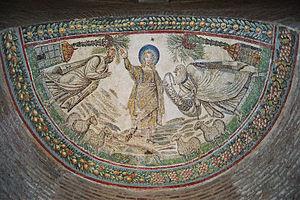
L’Antiquité tardive est une expression utilisée pour désigner une période de l’histoire européenne qui commence à la fin du IIIᵉ siècle mais dont le terme est beaucoup plus flou. Elle n’est employée qu’en référence aux pays ayant appartenu au monde romain : les régions d’Europe occidentale, orientale et méridionale, d’Asie et d’Afrique autour du bassin méditerranéen mais se prolonge bien au-delà de la fin de l’Empire romain d’Occident en 476.
La mosaïque byzantine, dont l’apogée se situe entre le VIᵉ siècle et le XVᵉ siècle, plonge ses racines dans une longue tradition venue de la Grèce antique et de Rome. À partir du IVᵉ siècle, les églises chrétiennes adoptèrent et adaptèrent cette tradition pour dépeindre des scènes de la vie religieuse et de la Bible, non plus sur les pavements de leurs édifices mais sur leurs murs et leurs plafonds. Les artistes byzantins devinrent renommés pour leur technique et leur inspiration, influençant ceux du royaume normand de Sicile au XIIᵉ siècle ainsi que ceux de Venise, de Rome et d’autres villes de l’ancienne Italie byzantine, de même que ceux de Russie, d’Ukraine et d’autres pays du monde orthodoxe. L’art de la mosaïque s’estompa au cours de la Renaissance quoique divers artistes comme Raphaël continuèrent à pratiquer les anciennes techniques. Hors de l’empire byzantin, ces techniques furent adoptées à la fois par des artistes juifs pour la décoration des synagogues et par des artistes musulmans pour celle des mosquées et des palais.
Santa Costanza est une église du IVᵉ siècle située à Rome, sur la via Nomentana, en Italie. Datant du IVᵉ siècle, elle est un des exemples les mieux conservés de l'architecture paléochrétienne à Rome.